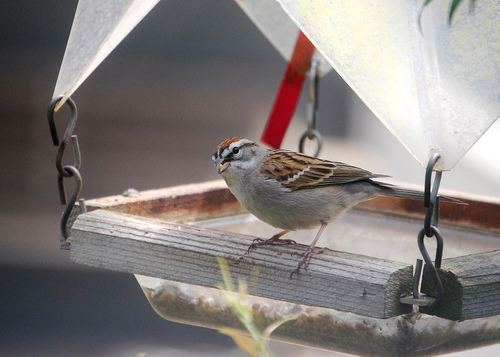
the top of the bird's head is red while the area of the eyes is marked by brown and white stripes colors which are also present on the wings.
this little bird has a white belly and breast with a brown crown, black superciliaries, and white wingbars.
the feet are long and thin and rectrices are long
this small plump bird is gray with brown and black accents on it's head dvd it's wing feathers.
this bird has an orange crown, black and white cheek stripe, grey belly, and wings with black, brown and white stripes.
this bird has a two toned light and dark brown top of the head and wings.
this bird is gray and brown in color, with a small brown beak.
this bird is gray and brown in color, with a small beak.
this particular bird has a belly that is gray and has black patches
this is a small bird, brown in color, with white eyebrows.
Species: Chipping Sparrow